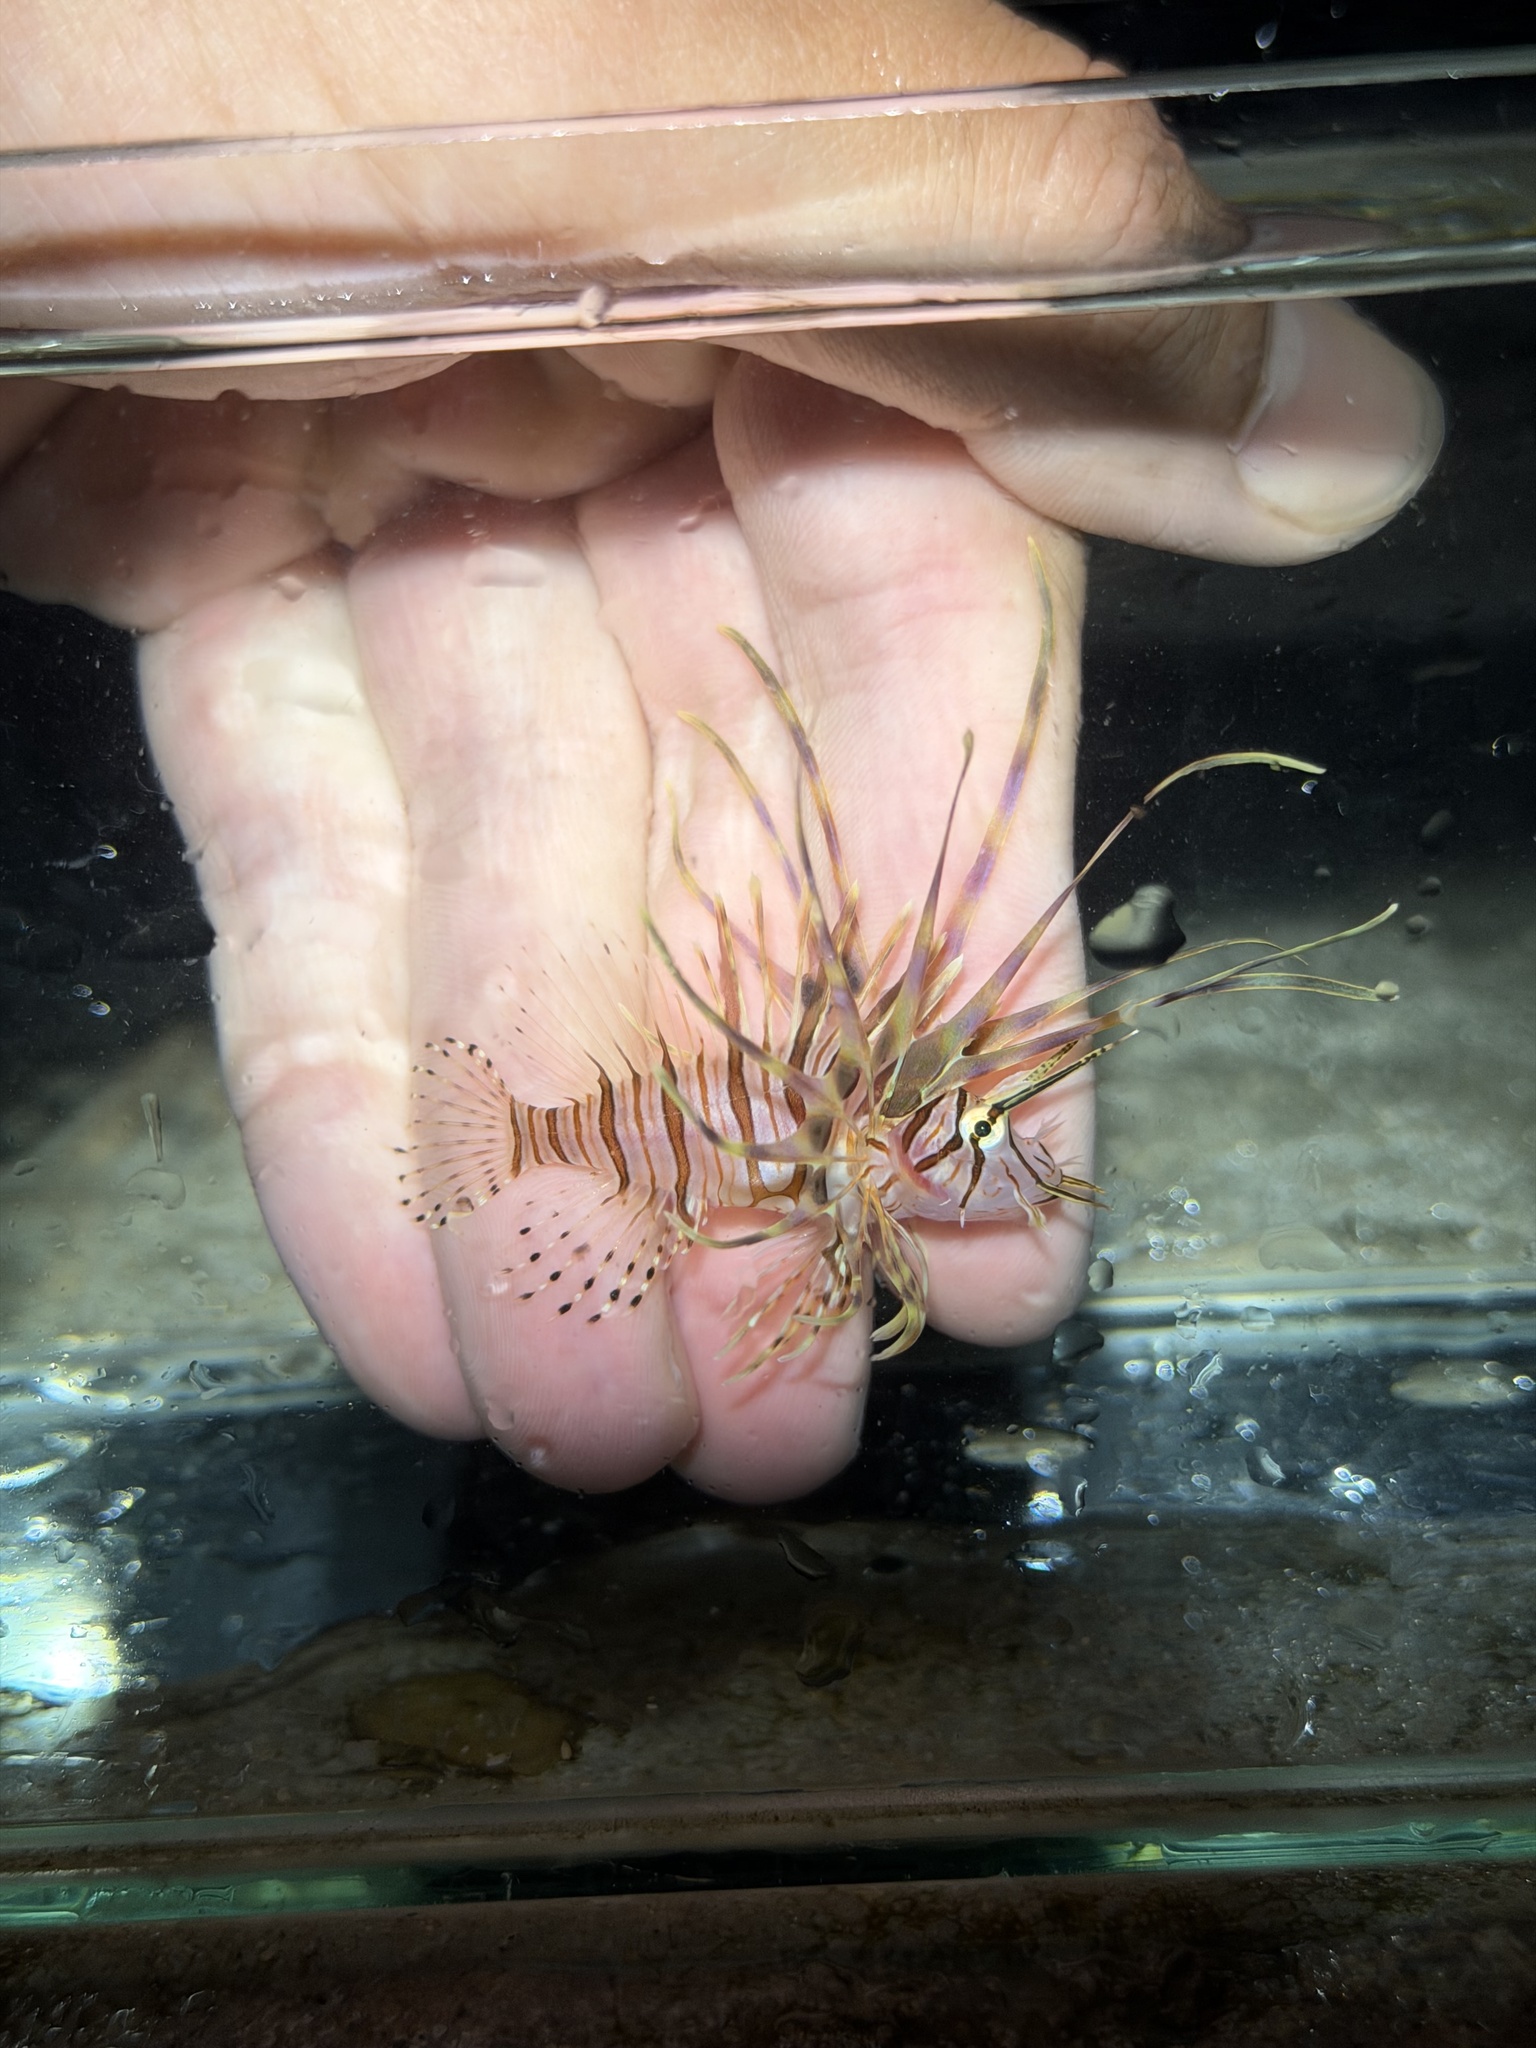
Pterois volitans (Red Lionfish)